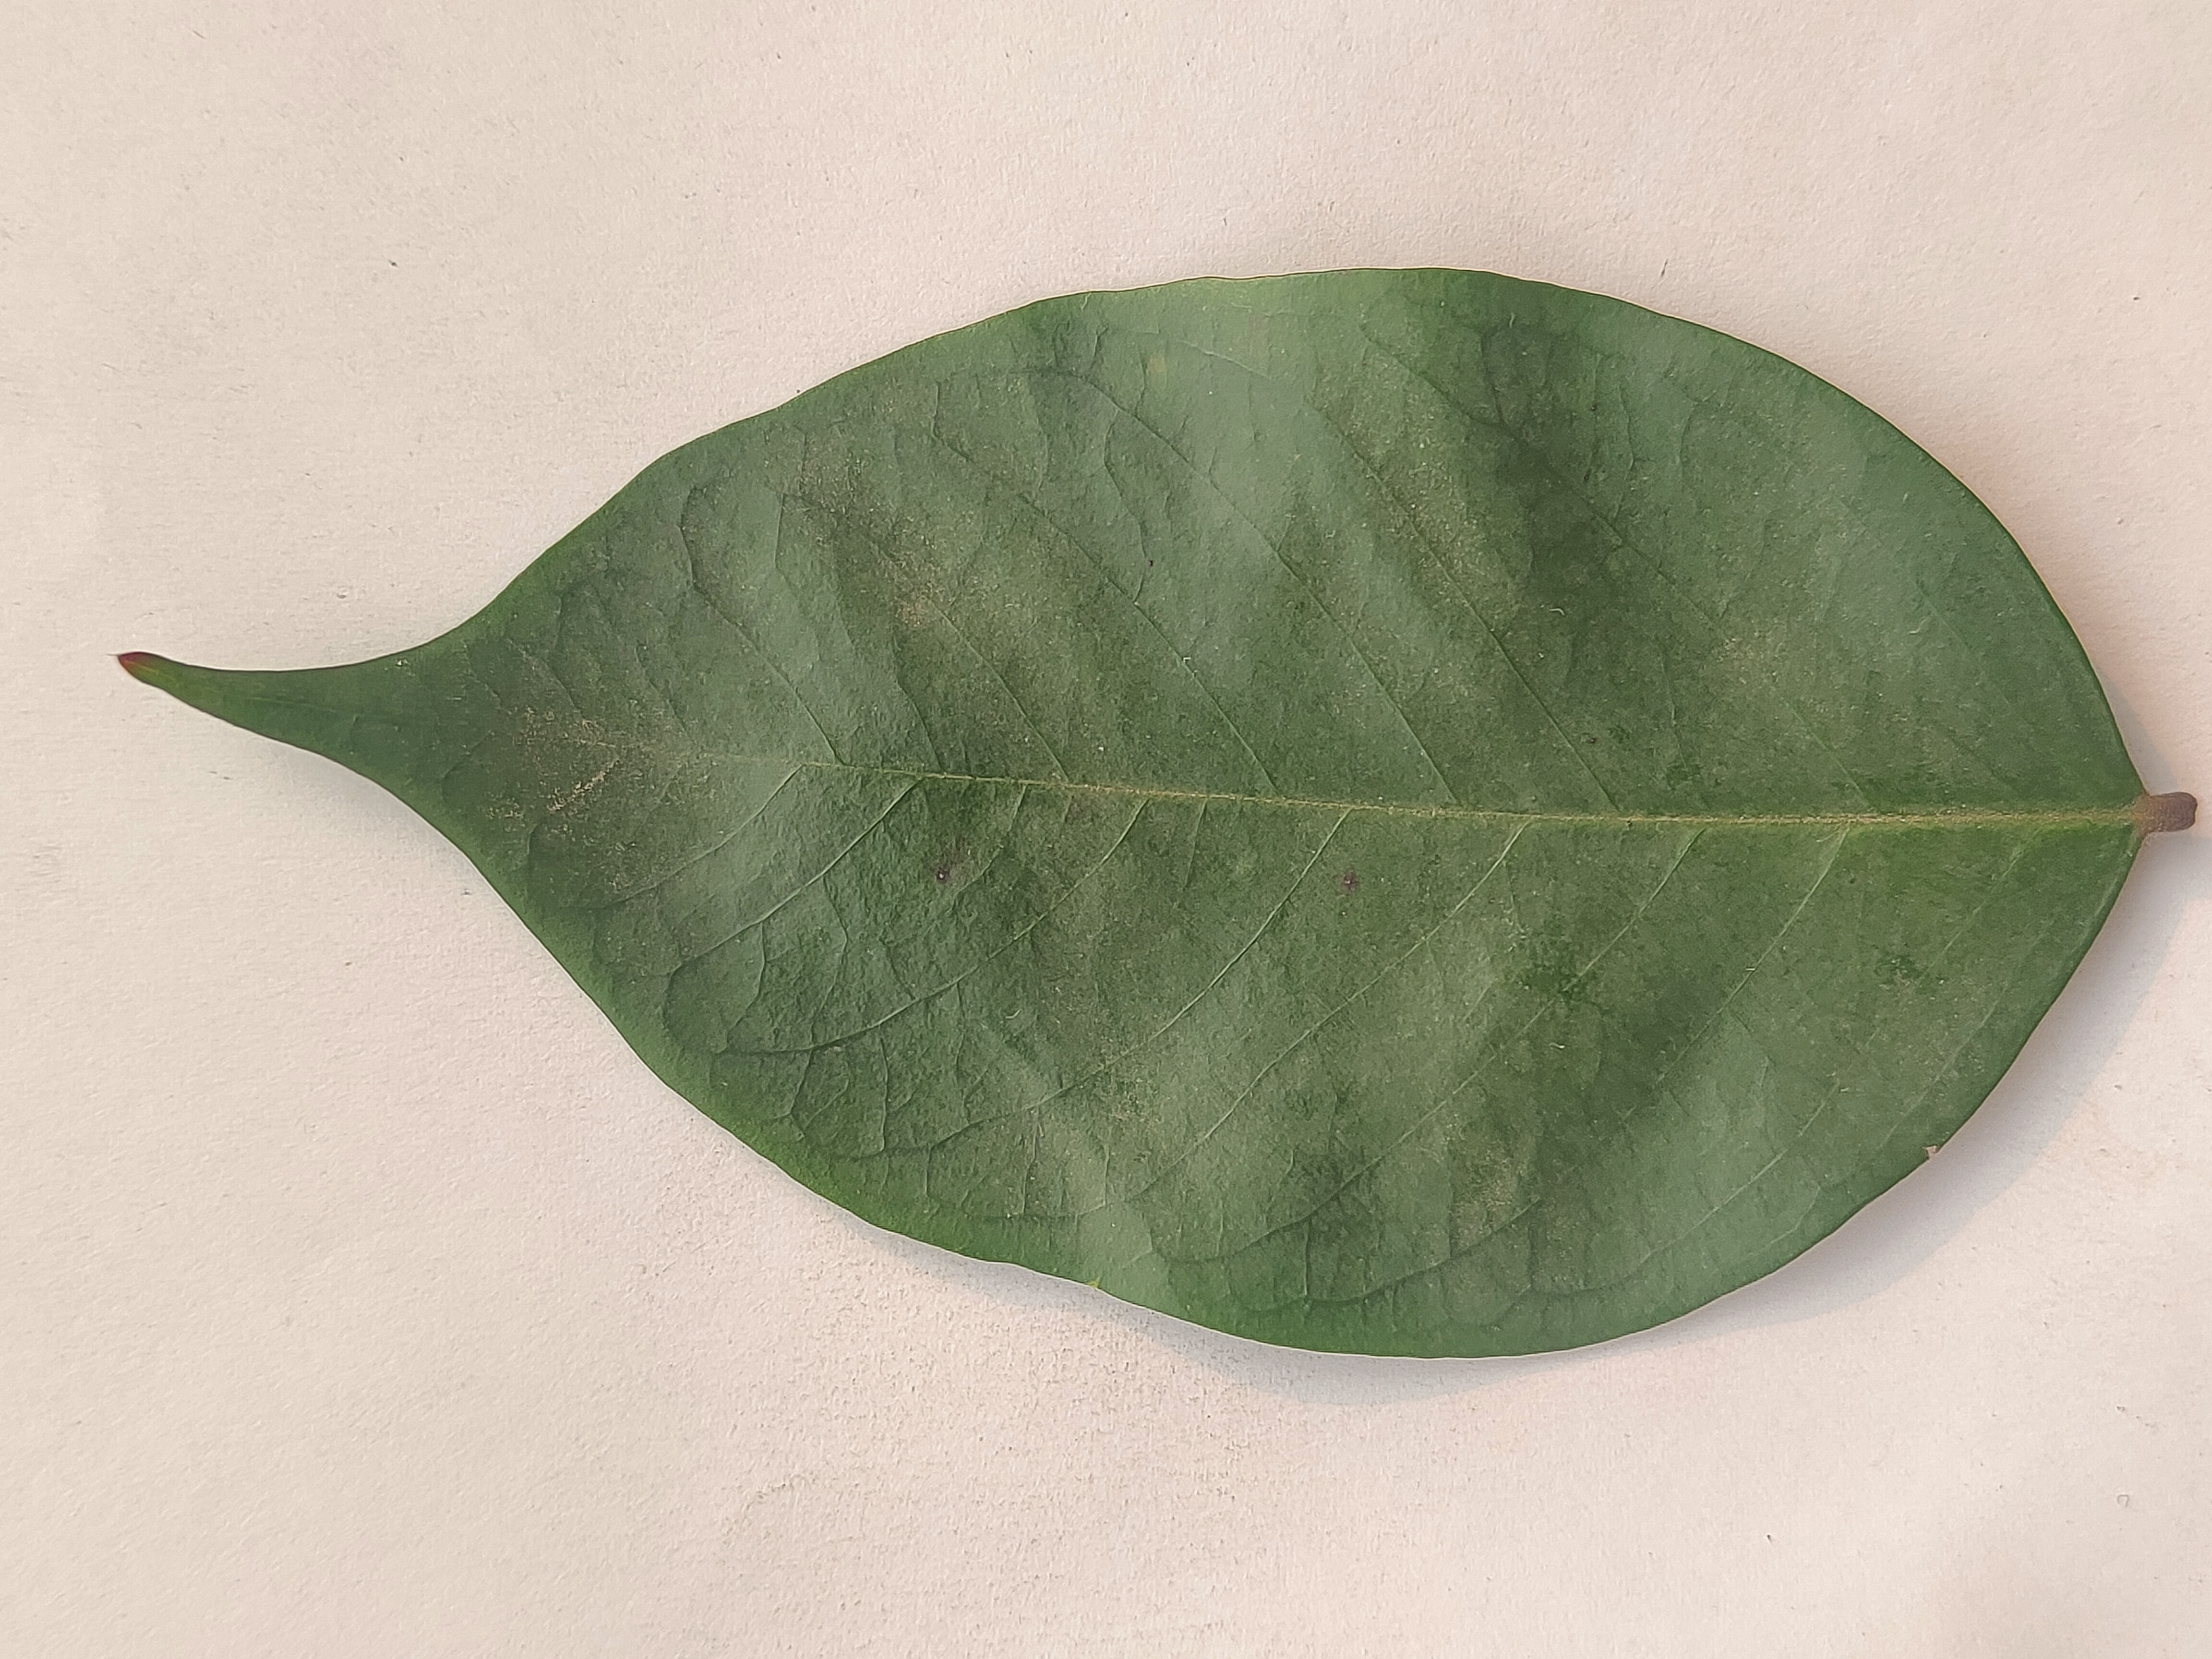
Leaf variety: Star Fruit